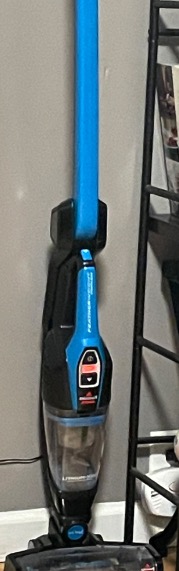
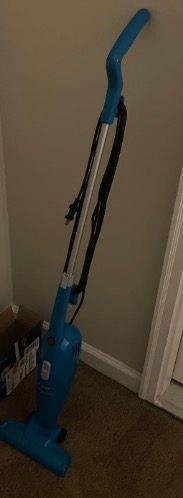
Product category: items_vacuum
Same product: no